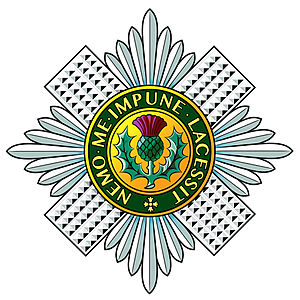
Nemo me impune lacessit
Et skotks politiskilt med inskriften "Nemo me impune lacessit"
Nemo me impune lacessit var Kongeriget Skotlands motto. Det bruges i dag som motto når den britiske regent besøger Skotland. Den britiske regent har et særligt våbenskjold, der kun bruges i forbindelse med besøg i Skotland, hvorpå mottoet findes.